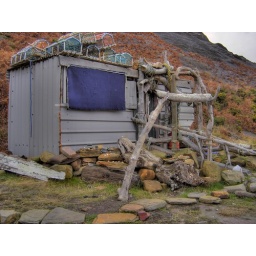
A quaint little old house of driftwood. Port Mulgrave beach in HDR. Nice!